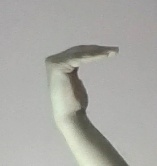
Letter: haa